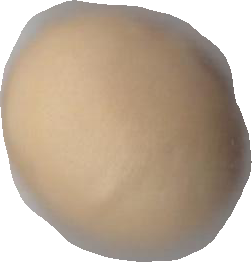
Variety: Dega